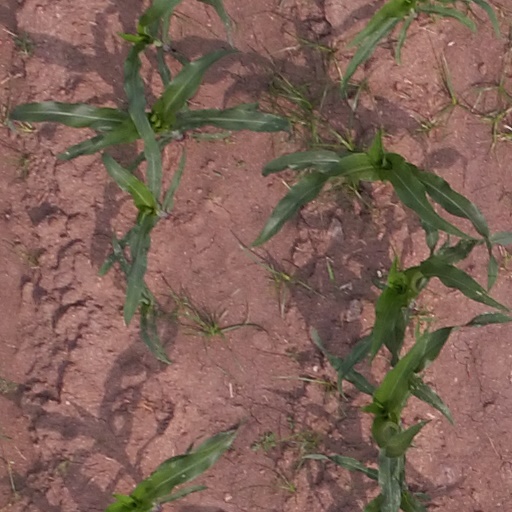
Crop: maize; corn